144th Regiment Royal Armoured Corps

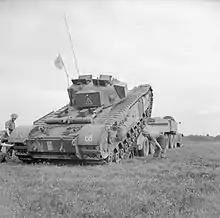
Churchill tank of 144th Regiment Royal Armoured Corps being hauled onto a tank transporter at Burleigh in Hampshire, August 1942.

The regiment trained in the infantry tank ('I' tank) role on Churchill tanks, and in the winter of 1942–43 was mobilised for the Allied invasion of Sicily. But the orders were changed, 144 RAC had to hand its Churchills over to a Canadian regiment, and was re-equipped instead with Sherman tanks. The following autumn it reverted to Churchills, then finally, in the winter of 1943–44, it was converted back to Shermans for the Normandy landings. The training was also broadened and 33rd Tank Brigade was redesignated 33rd Armoured Brigade. The plan was still for it to land in the infantry tank role, supporting 49th (West Riding) Infantry Division, but if one of the armoured divisions suffered heavy casualties, 33rd would be ready to switch roles and replace its armoured brigade. It was therefore equipped with a proportion of Sherman Firefly tanks armed with the 17-pounder, and the tank gunners practised with this weapon at Holkham Field Firing Range. Lieutenant Colonel A. Jolly, Royal Tank Regiment, (later General Sir Alan Jolly), took command on 10 April 1944.